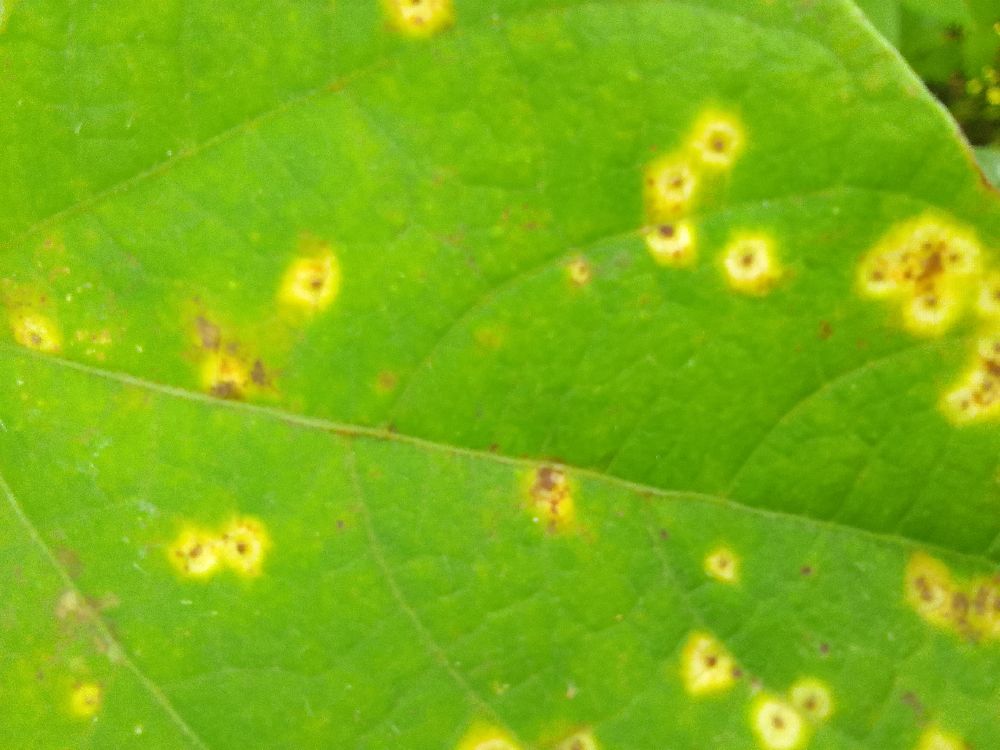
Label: rust